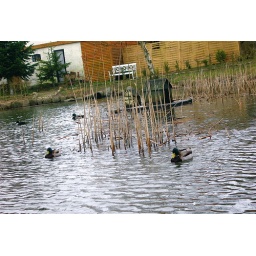
the ducks were swimming so cutely in the pond, between the tall grass